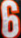
Number: 6